Kuala Belait

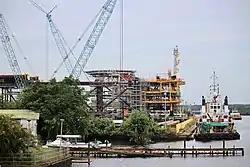

On 16 December 1941, Kuala Belait was captured after an amphibious assault on the Belait coast by 10,000 soldiers from the Japanese Kawaguchi Detachment. The town remained under Japanese occupation during World War II. During this time, war crimes were committed by the Japanese, including the massacre and execution of Indian prisoners of wars (POW) from the 2/15th Punjab Regiment. Additionally, 55 Indian prisoners died from starvation in the town's POW camp. As part of Operation Oboe Six, the Australian 9th Division arrived in Kuala Belait on 24 June 1945, leading to the recapture of the port. In 1949, reconstruction plans for the war-torn town were approved.